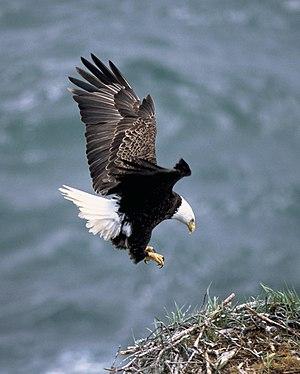
Haliaeetus leucocephalus (pygargue à tête blanche) en train de se poser sur son nid. Les pygargues à tête blanche pondent généralement de 2 à 3 œufs dans un grand nid fait de branches de diverses tailles, ou dans une falaise rocheuse. Photo prise sur l'île Kodiak.
Le parc national de Redwood est un parc national situé aux États-Unis, sur la côte nord de la Californie, entre les localités d'Eureka et de Crescent City. Son nom provient du séquoia à feuilles d'if, un arbre pouvant dépasser les 100 mètres de haut et vivre plus de 2 000 ans, appelé en anglais California Redwood.
Le Pygargue à tête blanche est une espèce de rapaces qui vit en Amérique du Nord. Malgré son nom anglais de Bald Eagle ou sa dénomination populaire d'« aigle à tête blanche », il ne s'agit pas d'un aigle du genre Aquila mais d'un pygargue du genre Haliaeetus : il s'en distingue par son régime alimentaire, essentiellement composé de poissons, mais aussi par son bec massif et par le fait que ses pattes ne sont pas recouvertes de plumes jusqu'aux serres, l'un des caractères propres aux vrais aigles. Alors que l'aigle vit dans les massifs forestiers et les montagnes, le pygargue préfère les lacs, les rivières et les zones côtières, où il peut trouver sa nourriture. À ce titre, il est parfois nommé « aigle de mer » ou « aigle pêcheur » américain. Subdivisé en deux sous-espèces, il se rencontre sur presque toute la superficie de l'Amérique du Nord, de l'Alaska au nord jusqu'au Mexique au sud tant sur la côte Atlantique que Pacifique. Emblème national des États-Unis, l'espèce a été un temps menacée dans ce pays au XXᵉ siècle.
Le Refuge faunique national de Kodiak est une réserve faunique située en Alaska aux États-Unis. Son statut a été établi en 1941 par l'Alaska National Interest Lands Conservation Act.